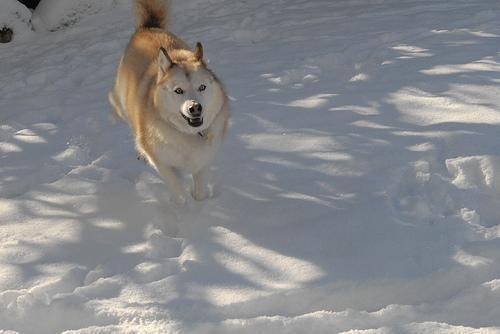
Siberian_husky